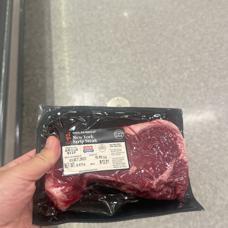
Label: meat